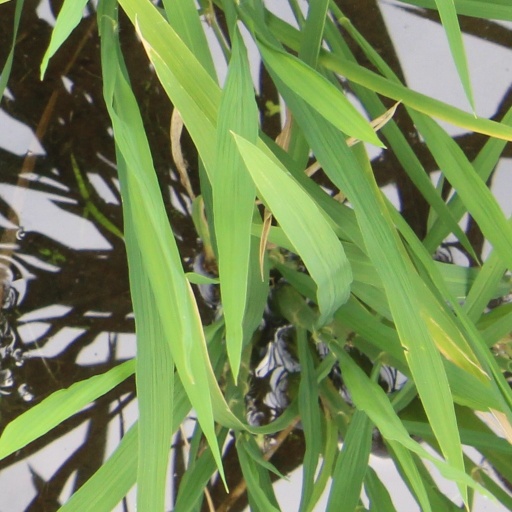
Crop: rice